Hamanishiki Tatsurō

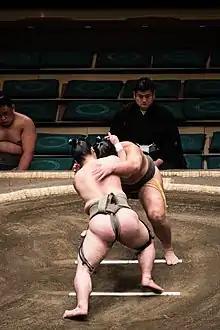
As a ringside judge in May 2016

He retired in February 2012 and took charge of the Kasugayama stable as the previous head, former "maegashira" Kasugafuji, concentrated on his role as a director of the Sumo Association's board. After a legal dispute with the former Kasugafuji, who subsequently left the Sumo Association and claimed rent had not been paid to him, Hamanishiki moved the stable to a new location in Kawasaki city. Continuing legal disputes with the former head of the stable meant that he had not been given the official certificate granting him ownership of the Kasugayama elder stock, and thus was not qualified to be a stablemaster. In October 2016 the Sumo Association ordered him to resign as stablemaster, and move his wrestlers to Oitekaze stable. Kasugayama did so, but he left the Sumo Association altogether in January 2017, having failed to meet their deadline to come to an agreement with his predecessor. His lawsuit was settled at the Tokyo High Court the following month.